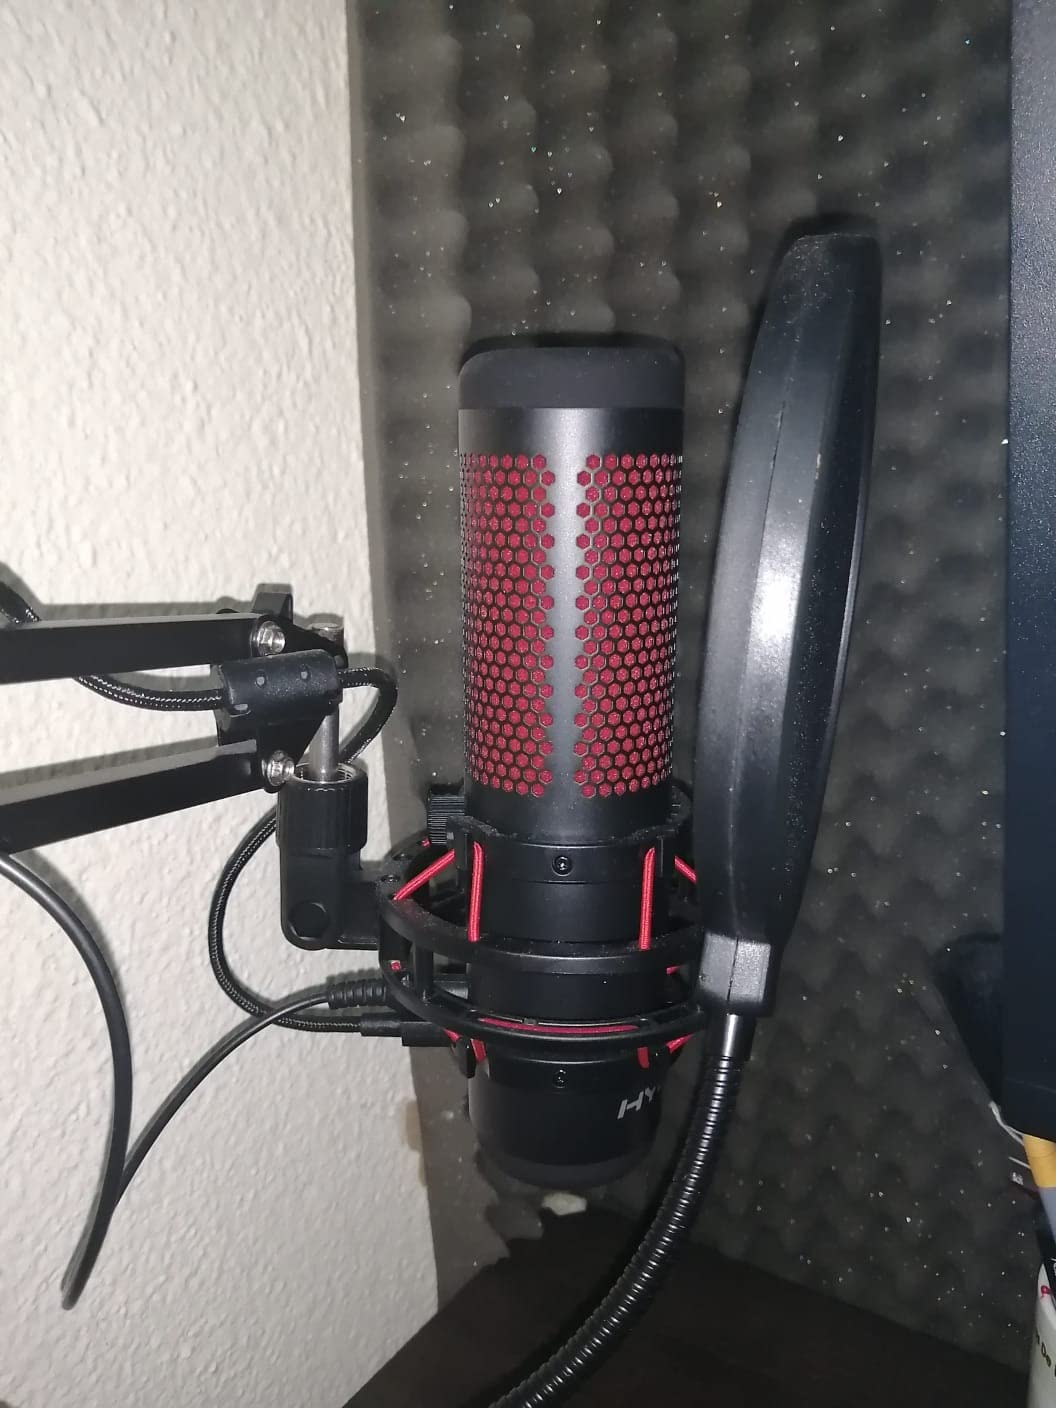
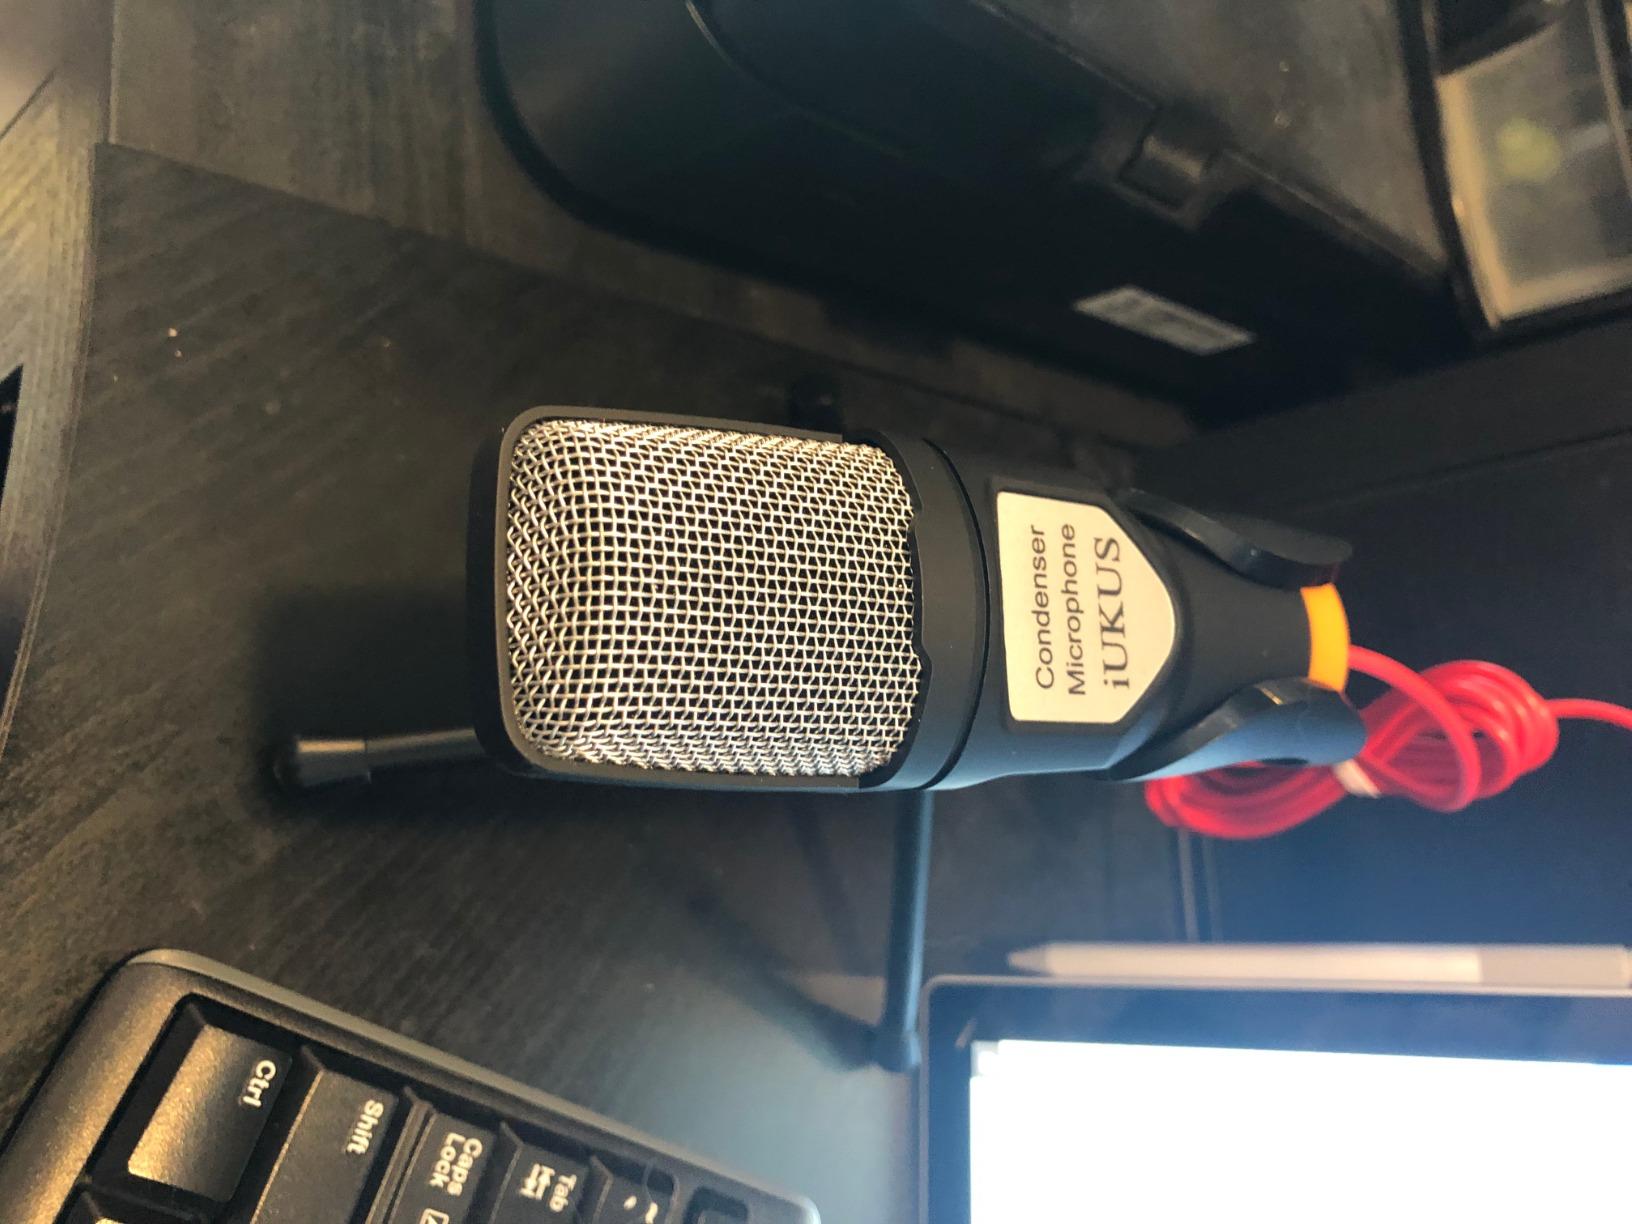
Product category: microphone
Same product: no